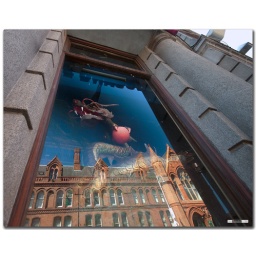
Saw this in a window in Dublin, I love the reflection of the building and how the dragon sits on it.